Communist Youth Movement (Netherlands)

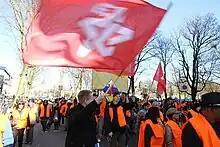
CJB members at a trade union action

The main goal of the CJB is raising class consciousness and emancipation of young people from the workers and unemployed class in the Netherlands. Its members are active in anti-fascist movements, the student movement and as organizers in the labor movement.